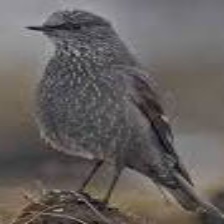
Species: GRANDALA
Scientific name: GRANDALA COELICOLOR